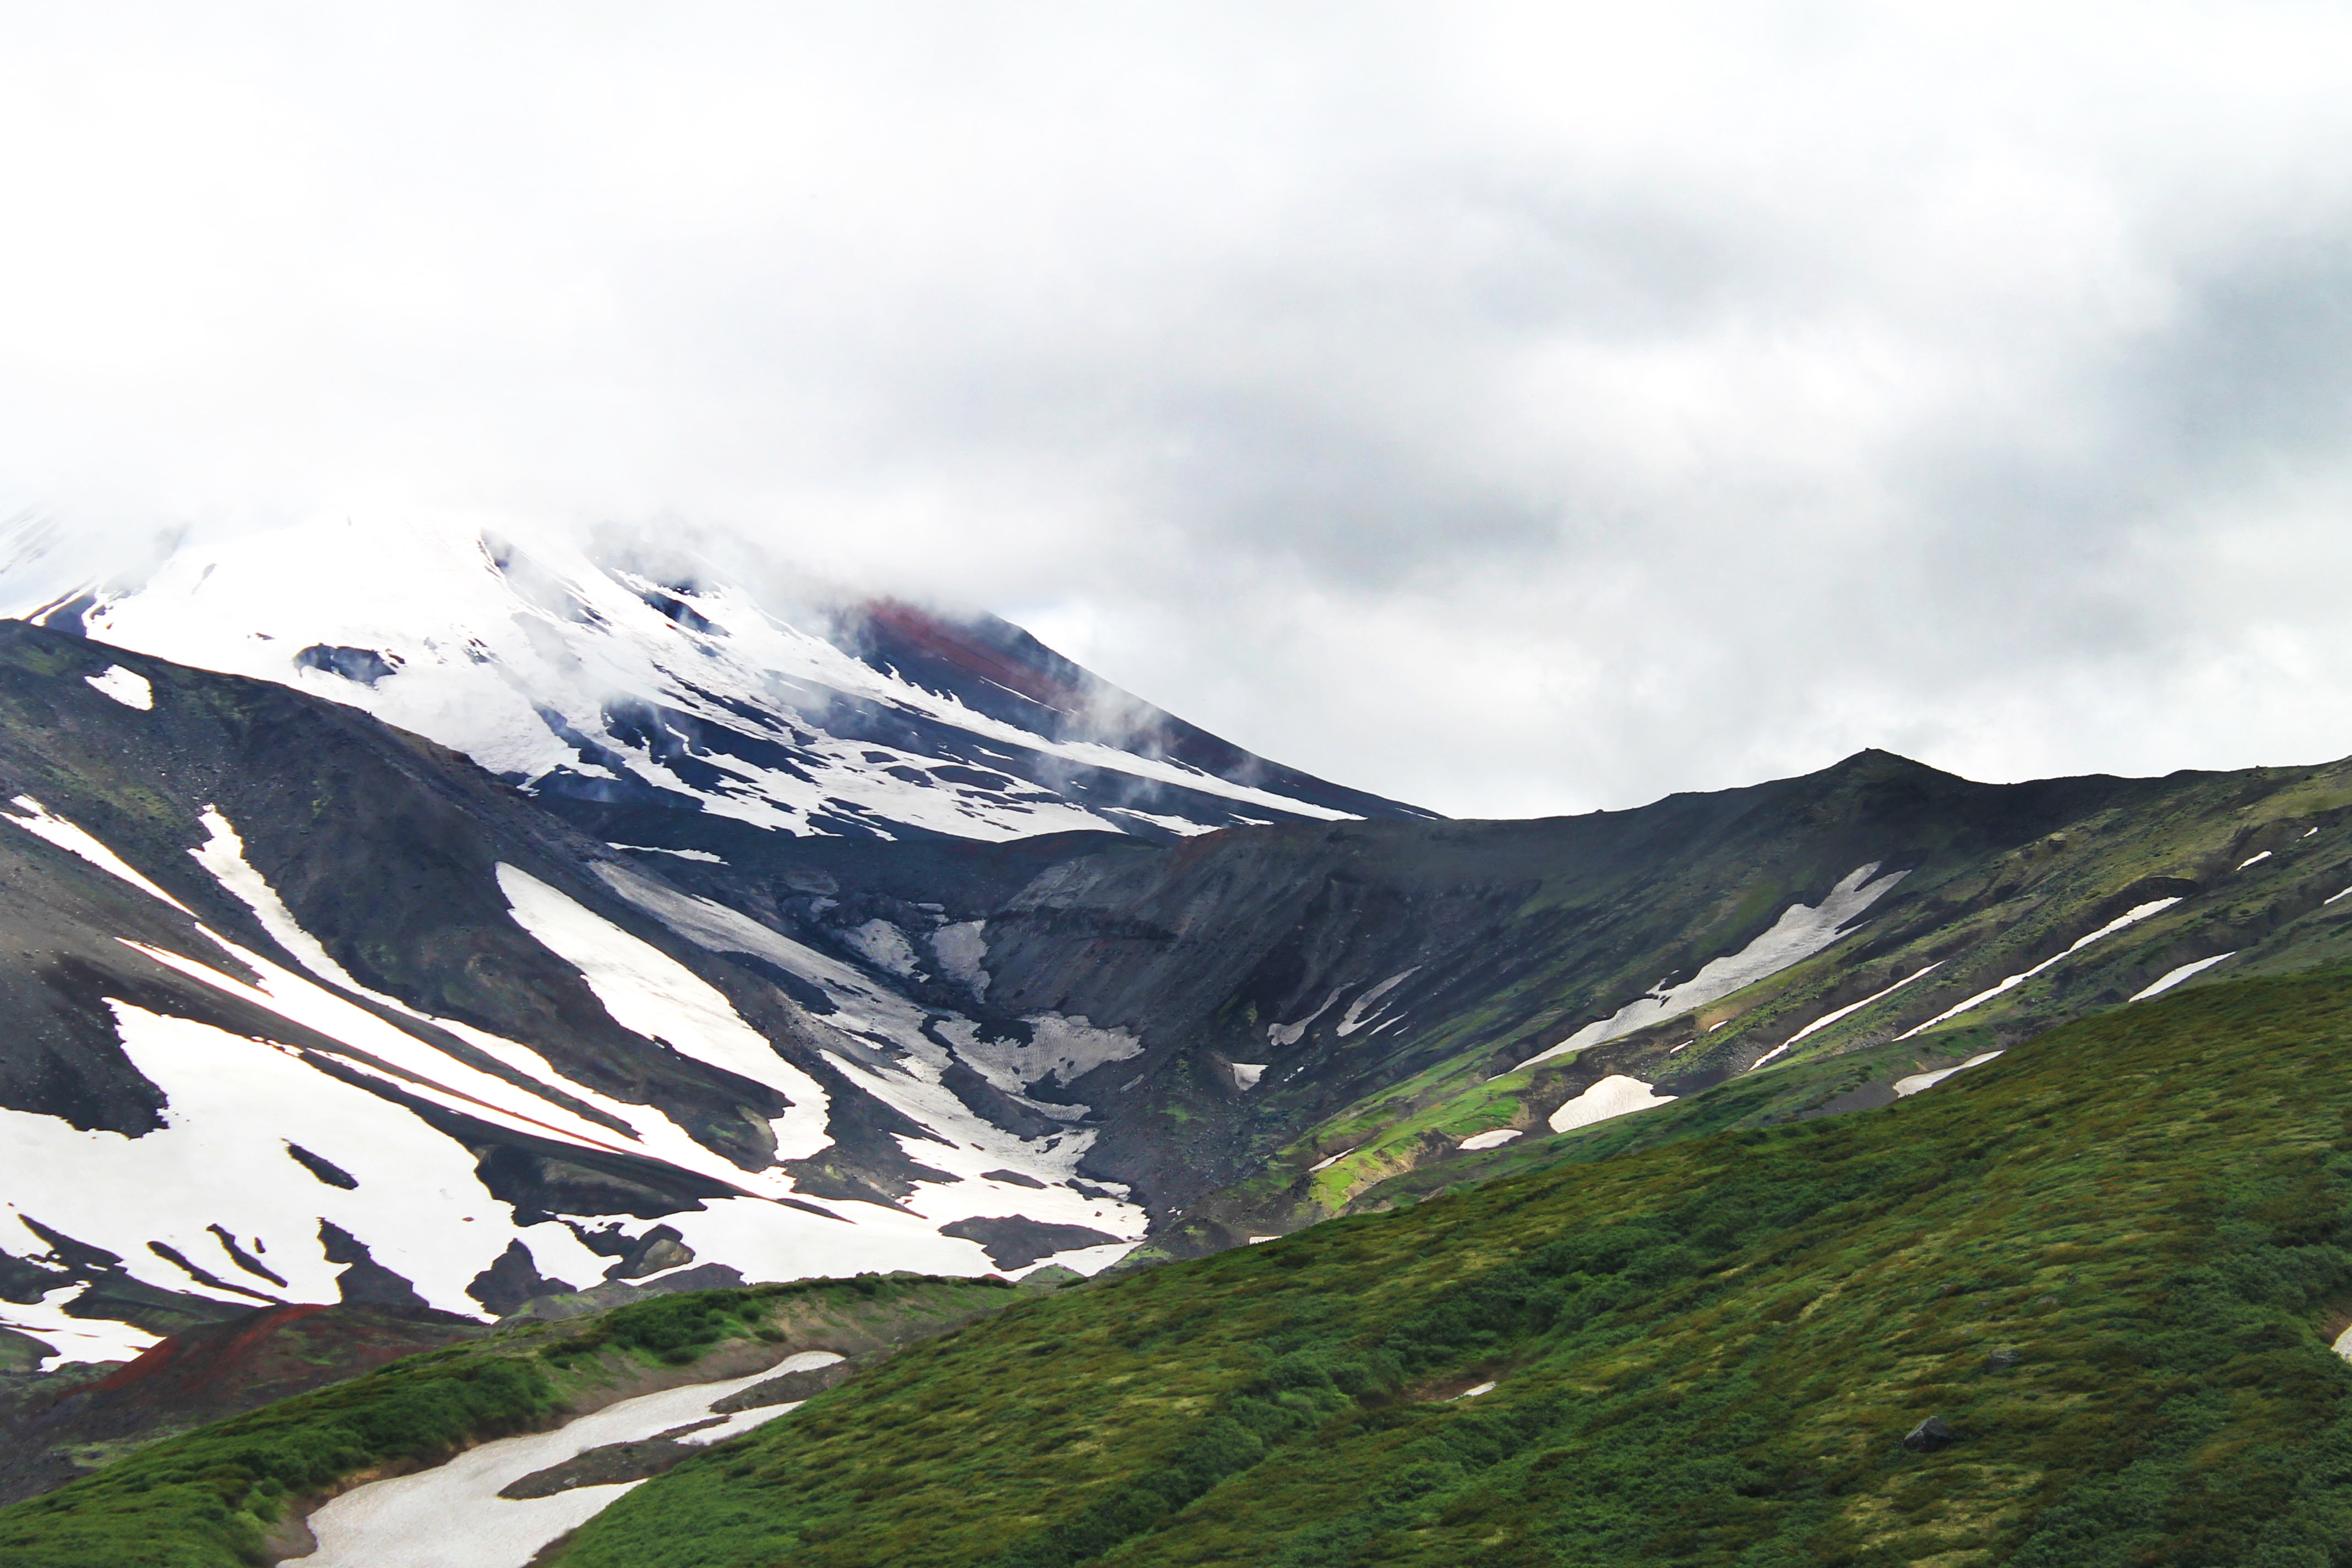
mountain, snow, mountain range, glacier, fjord, highland, ridge, summit, alps, plateau, fell, cirque, loch, moraine, landform, mountain pass, geographical feature, mountainous landforms, glacial landform